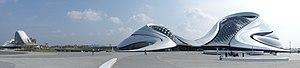
Le Grand théâtre de Harbin, est un bâtiment de Harbin comprenant dans 79 000 m² une salle d’opéra de 1 538 places, et un théâtre de 414 places. Il se situe dans l'île de la culture en rive nord de Harbin.
Yansong Ma est un architecte déconstructiviste chinois, né en 1975 à Pékin, de l'agence MAD Architects qu'il a fondée en 2004.